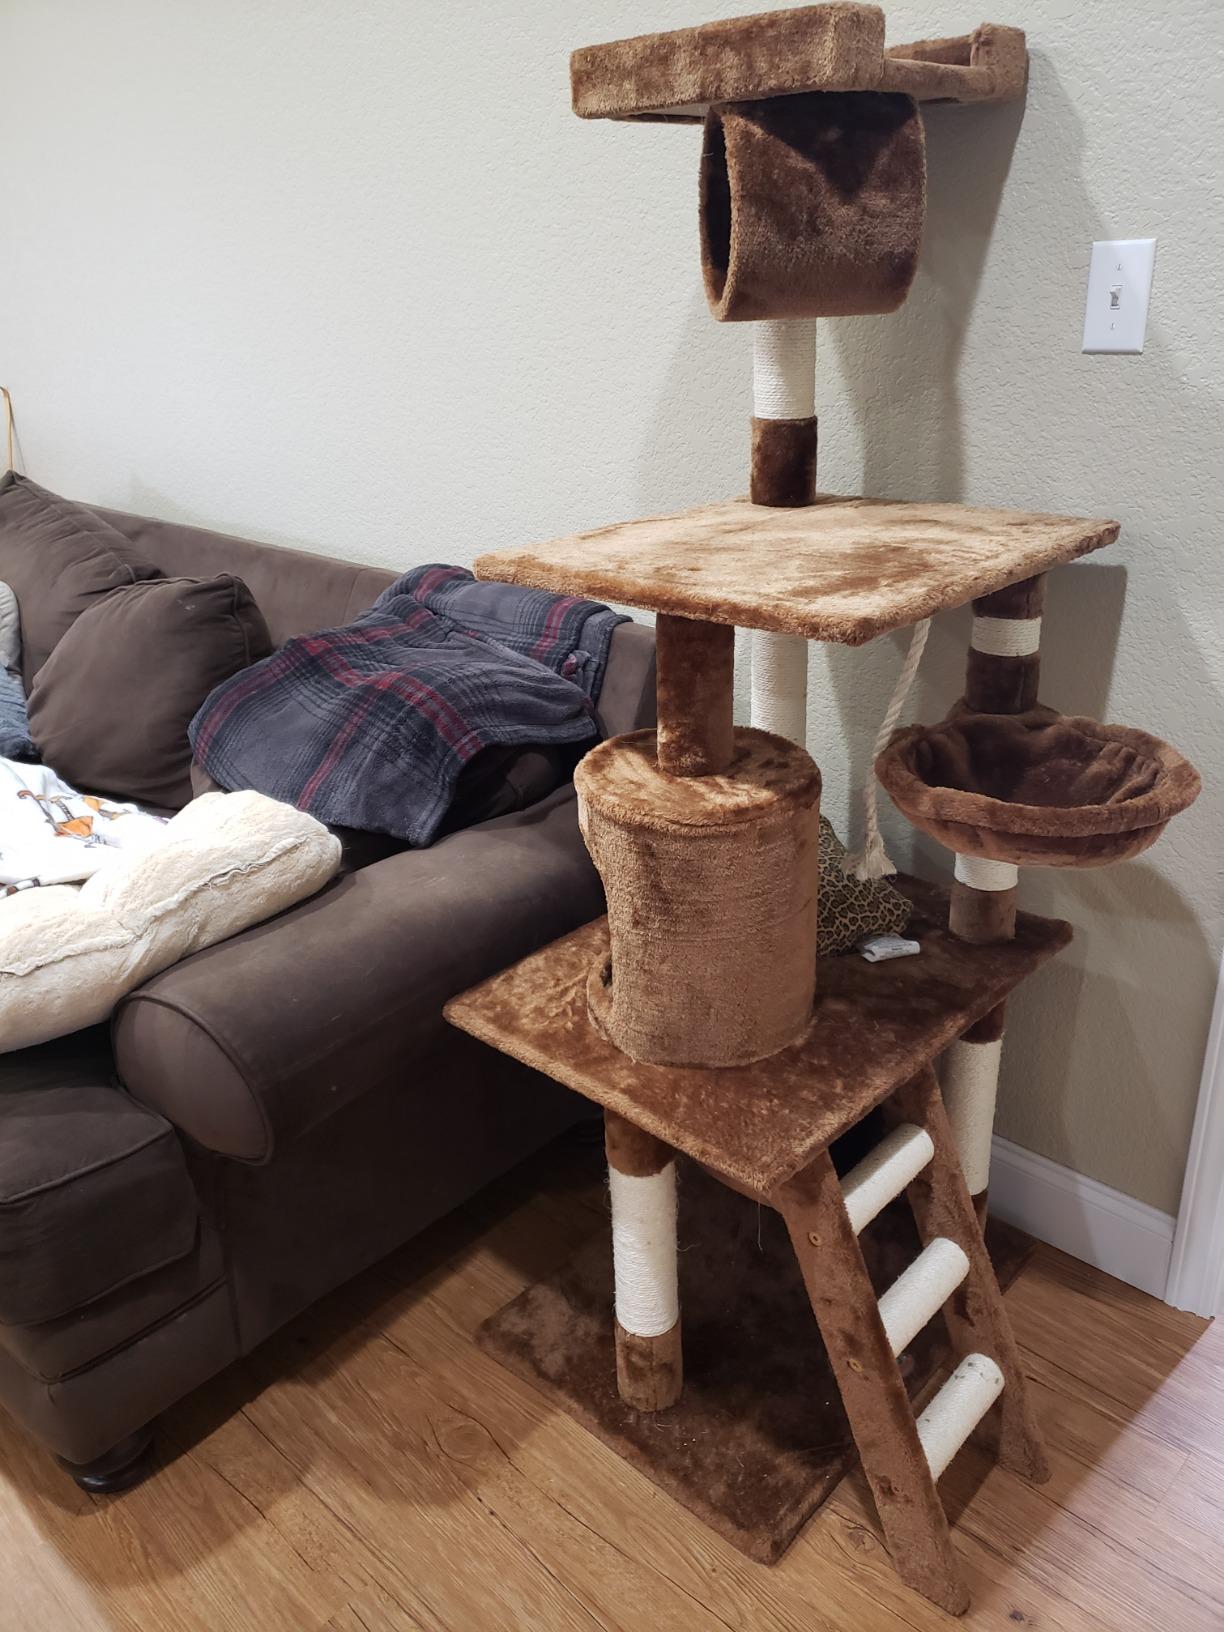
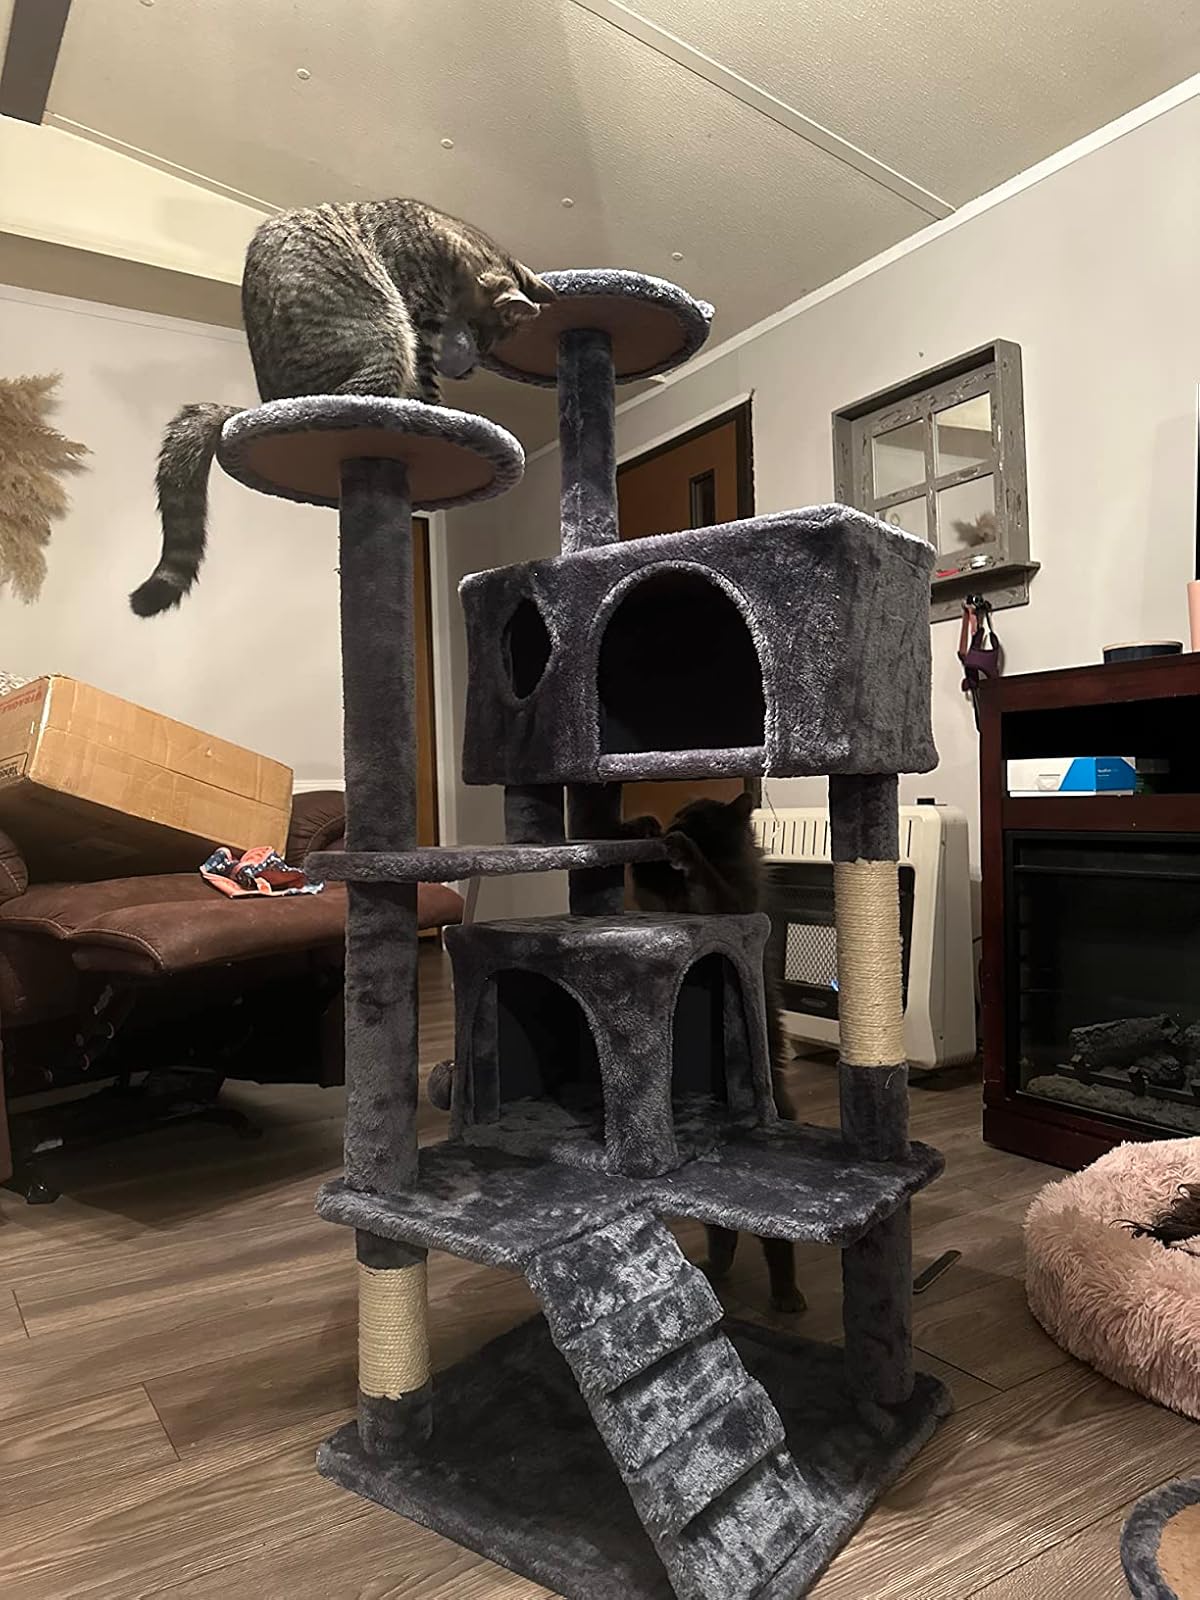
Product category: items_cat tree
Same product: no